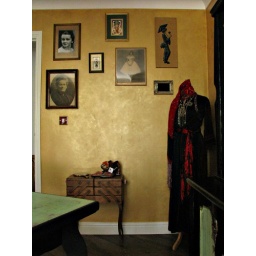
art and photo wall - work in progress - in  my inspiration aka craft slash dining room